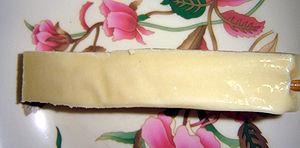
"Queijo coalho ou queijo-de-coalho est un fromage à pâte ferme mais très léger, produit dans le Nord-Est du Brésil. Sa texture est presque ""grinçante"" lors de sa consommation.